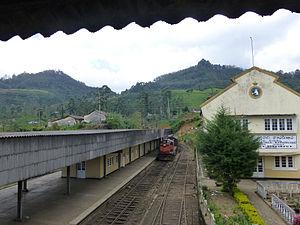
Gare de Nanu Oya (Sri Lanka)
Nanu Oya est une localité du Sri Lanka située dans le district de Nuwara Eliya et la Province du Centre.